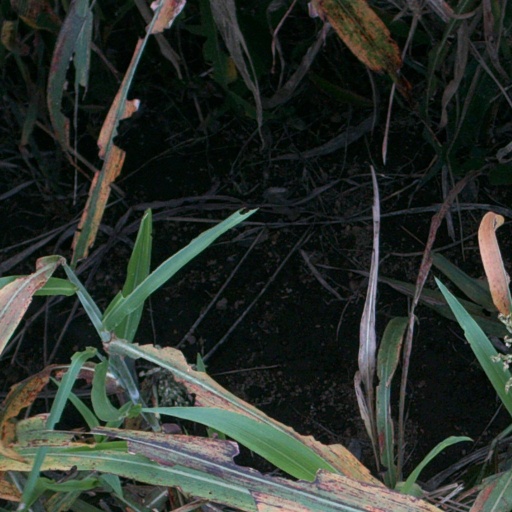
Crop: sorghum